Prominent women's sports leagues in the United States and Canada

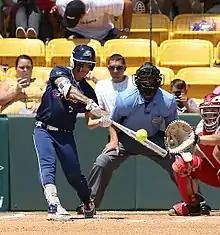
Kelly Kretschman Outfielder, known for her consistent hitting.

Fox Soccer Channel and Fox Sports en Español with Samuel Jacobo and Jorge Caamaño broadcast weekly Sunday night matches & the WPS All-Star Game with Fox Sports Net broadcast the semifinal and league championship contests. The national television contract was in effect through the 2011 season with an option for 2012.